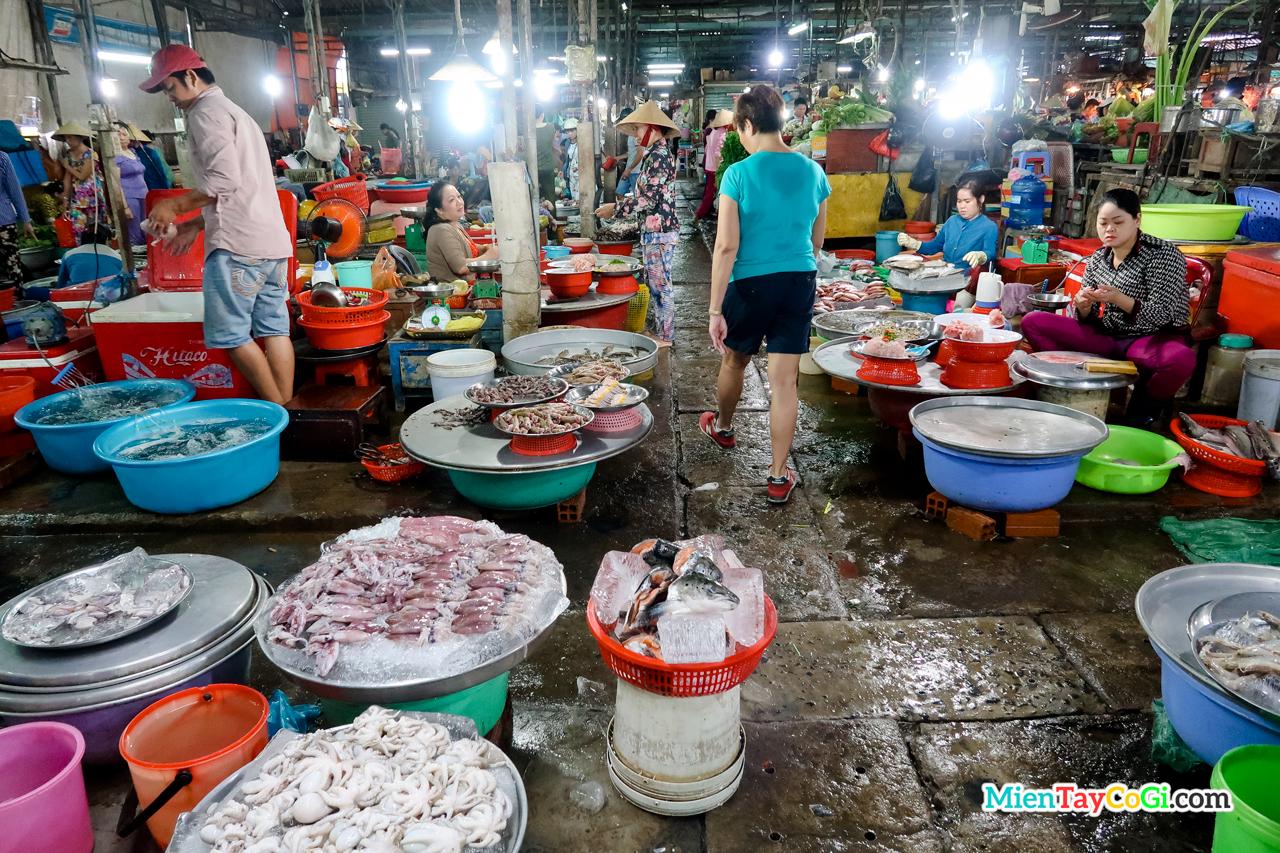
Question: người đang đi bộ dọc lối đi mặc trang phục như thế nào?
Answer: áo thun xanh da trời, quần ngắn đen và giày đỏ